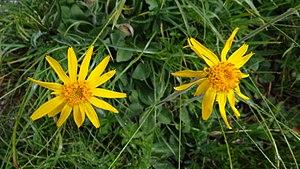
Arnica en Vanoise (Arnica Montana)